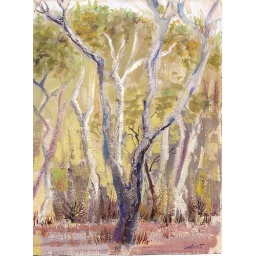
This is a little sketch I did of the trees near our house in what is now Zambia.